Saint John, New Brunswick

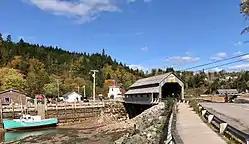
Covered bridges dot the Greater Saint John region.

Situated in the south-central portion of the province, along the north shore of the Bay of Fundy at the mouth of the Saint John River, the city is split by the south-flowing river and the east side is bordered on the north by the Kennebecasis River where it meets the Saint John River at Grand Bay. The city hosts many beaches and is just east of New River Beach Provincial Park. Saint John Harbour, where the two rivers meet the Bay of Fundy, is a deep water port and ice-free all year long. Partridge Island is in the harbour. The city land area is , and the metropolitan area covers .